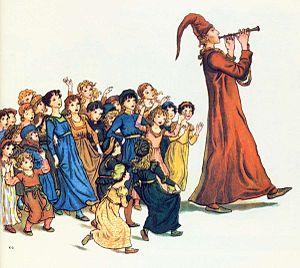
Peau d'âne est un film musical français écrit et réalisé par Jacques Demy, sorti en 1970.
Robert Browning, né à Camberwell, Surrey, le 7 mai 1812 et mort à Venise le 12 décembre 1889, est un poète et dramaturge britannique, reconnu comme l'un des deux plus grands créateurs poétiques de l'Angleterre victorienne, l'égal, quoique dans un style tout différent, de Tennyson.